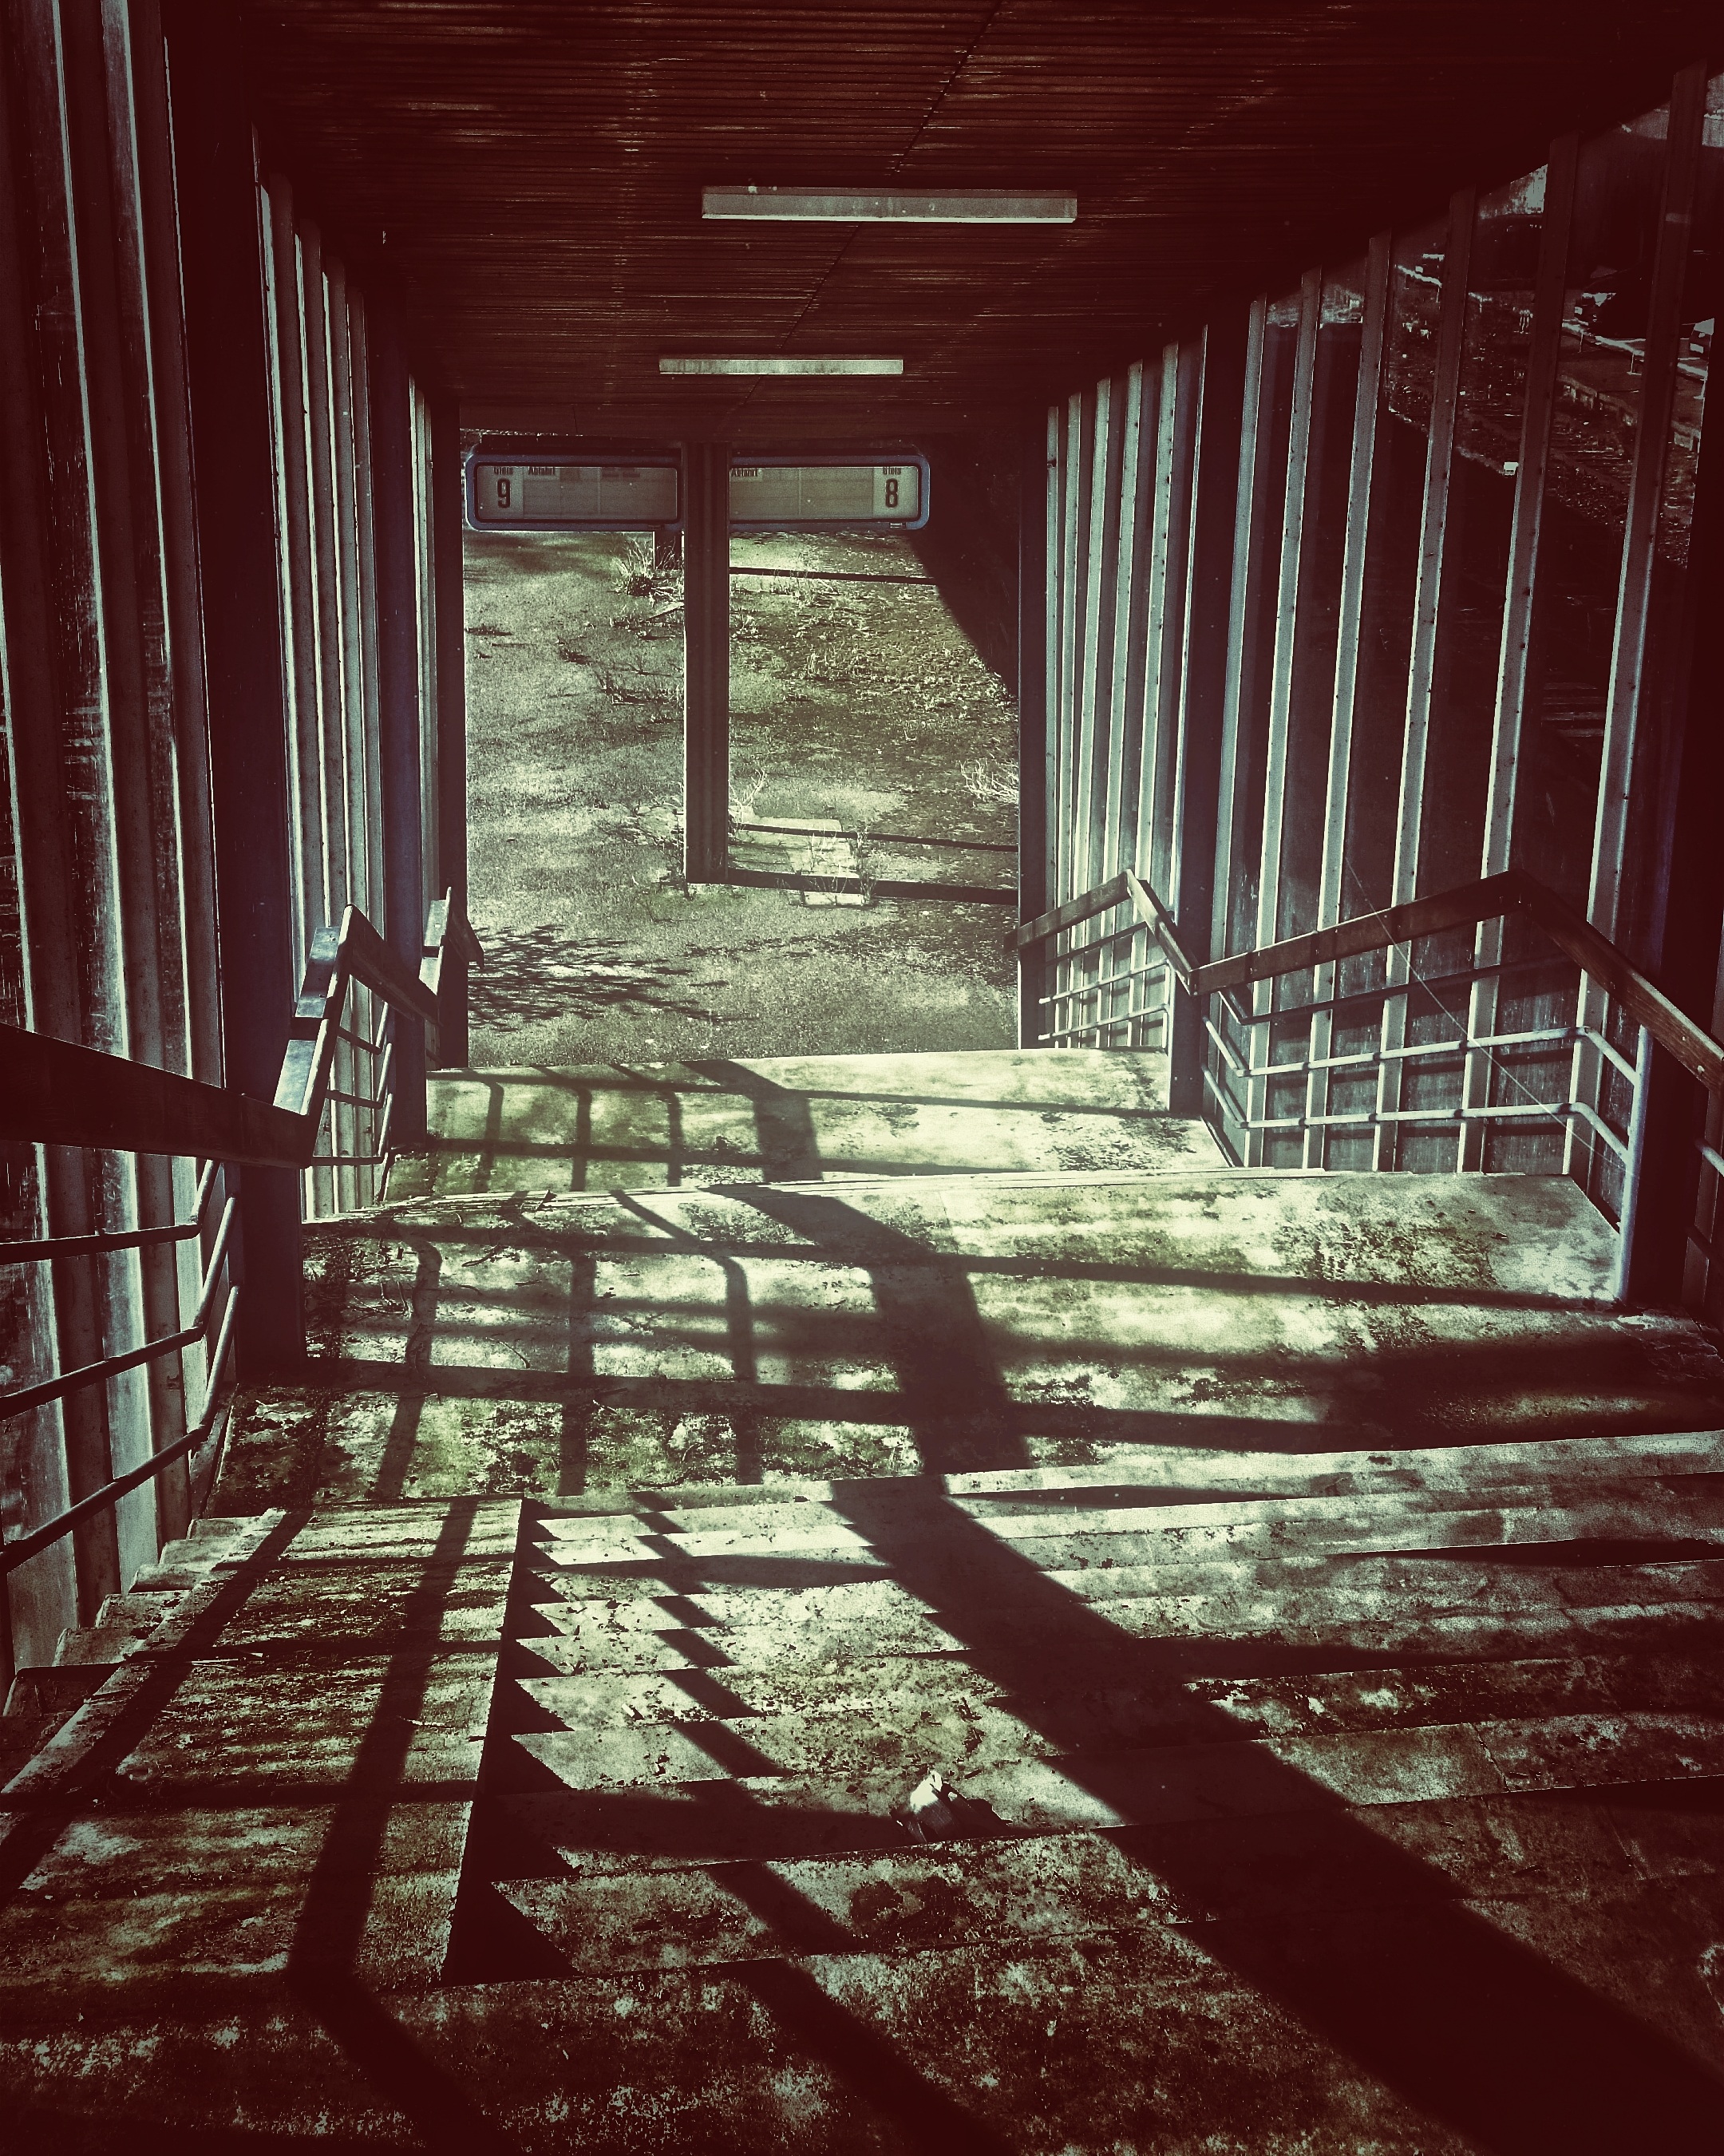
light, black and white, wood, white, house, sunlight, old, darkness, monochrome, place, stairs, symmetry, photograph, gloomy, image, railway station, leave, break up, gradually, monochrome photography